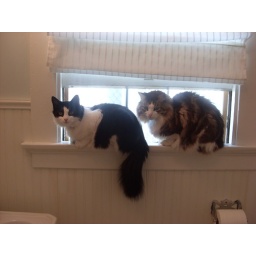
kitties in the bathroom window